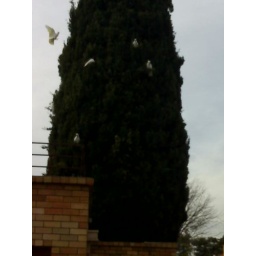
Cockatoos sitting in a tree eating nuts of some description.